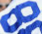
Number: 8